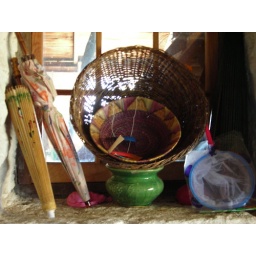
dining in the barn